Gerhard Nordström

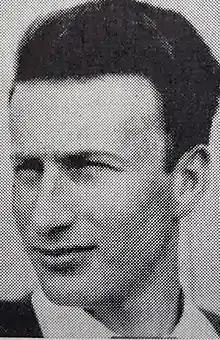
Early Photograph of Gerhard Nordström

Gerhard attended both (Skånska Målarskolan) in Malmö (1940 - 1942) and The Royal Academy of Fine Arts in Stockholm (1943 -1949). His teacher at Skåne Painting School was the artist . While attending The Royal Academy, he studied under the artist . During the period of 1964-1987, he was a painting teacher at the in Malmö, along with fellow teachers and (Lundberg taught at "sister-school" ).